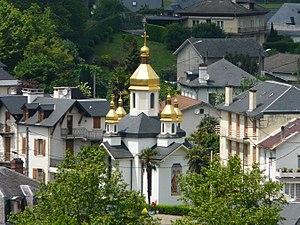
L'église orthodoxe de Lourdes vue depuis le château, Hautes-Pyrénées, France.